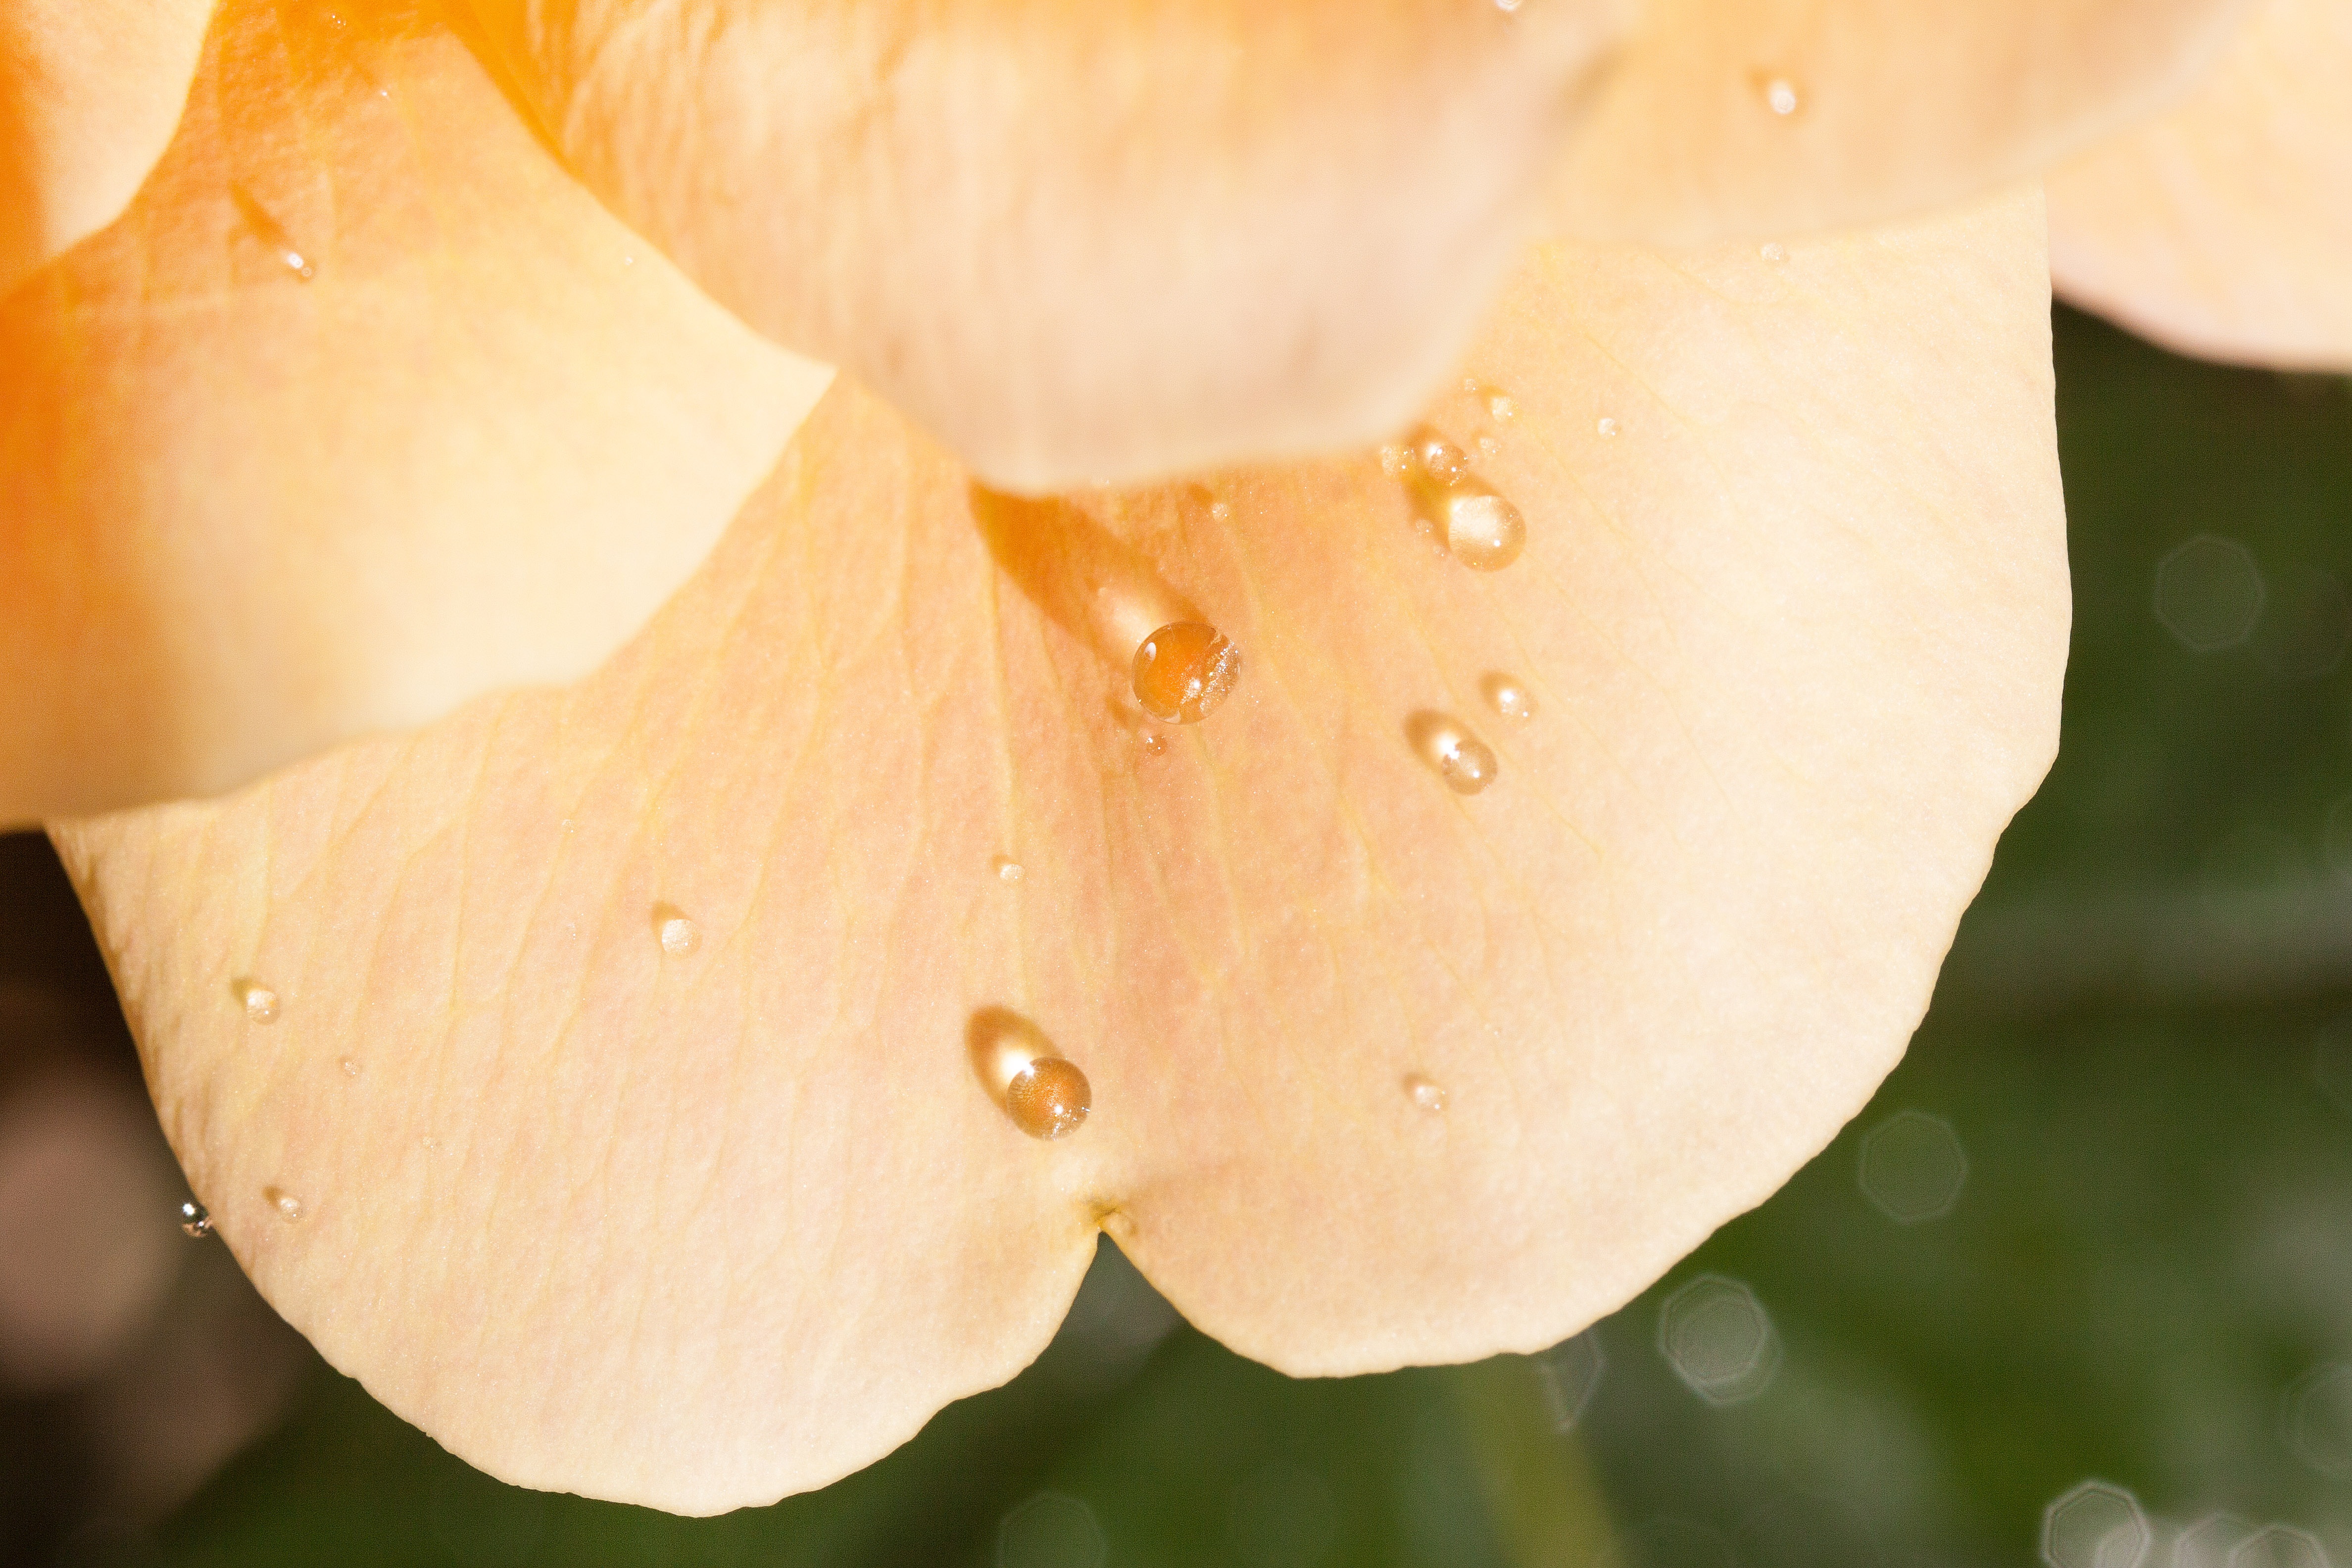
nature, blossom, plant, white, photography, leaf, flower, petal, bloom, summer, rose, macro, botany, yellow, pink, flora, variety, wildflower, flowers, close up, roses, beauty, fragrance, macro photography, flowering plant, english rose, rose breeding, plant stem, land plant, outer leaves